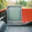
Label: television